Dorothy M. Wheeler

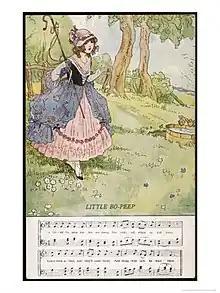

Dorothy Muriel Wheeler (1891–1966) was an English illustrator. She studied at the Blackheath School of Art, where her principal media were watercolour and ink. She designed children's book illustrations, postcards and comic strips.